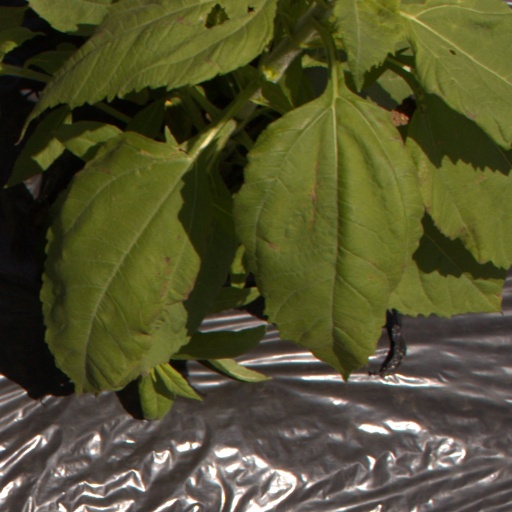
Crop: Jerusalem artichoke